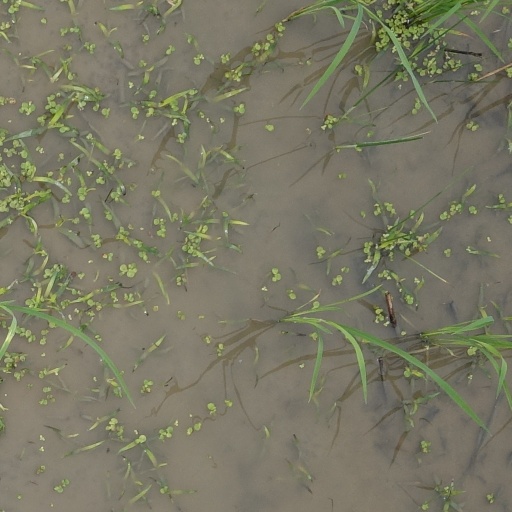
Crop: rice